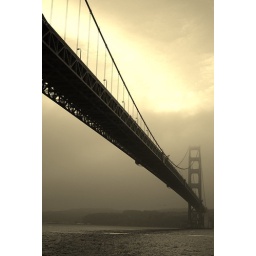
under the golden gate bridge